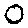
Label: 0